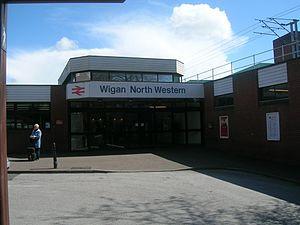
Wigan est une ville située dans le Grand Manchester en Angleterre. Elle se trouve près de la rivière Douglas, à 21,4 kilomètres au sud de Preston, à 26,6 kilomètres au nord-ouest de Manchester et à 28 kilomètres au nord-est de Liverpool. Wigan est la plus grande ville du Metropolitan Borough of Wigan. C’est aussi son centre administratif. La ville de Wigan compte une population de 81 203 habitants en 2001. La totalité du borough en compte 305 600.
La gare de Wigan North Western est une gare ferroviaire du Royaume-Uni, située sur le territoire de la ville de Wigan.